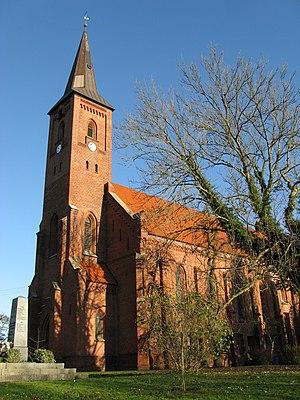
Wittenförden est une commune allemande du Mecklembourg appartenant à l'arrondissement de Ludwigslust-Parchim.